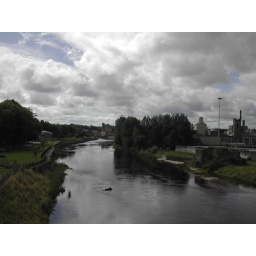
You can see the guiness factory on the right bank, and the castle up the river in the distance.